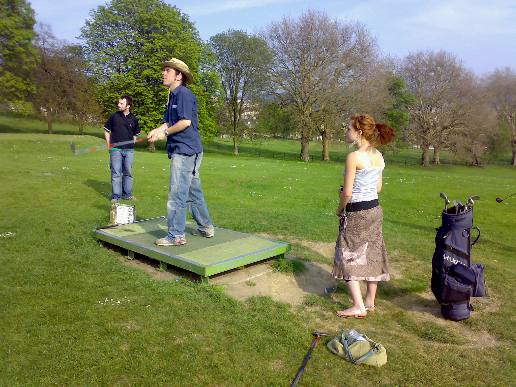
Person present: Yes